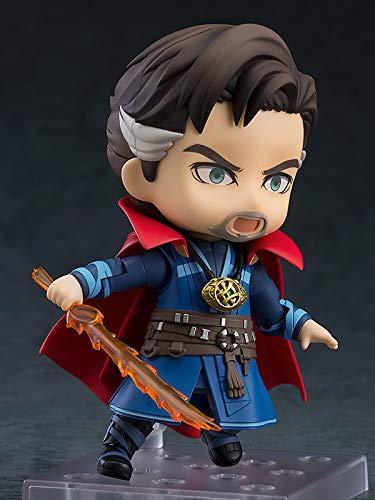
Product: Good Smile Avengers: Infinity War: Doctor Strange (Infinity Edition) Deluxe Nendoroid Action Figure, Multicolor
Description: Features full articulation as well as three interchangeable face plates to capture various scenes from the movie.
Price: $73.98
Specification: ProductDimensions:1.5x1.5x3.9inches|ItemWeight:9.9ounces|ShippingWeight:10.9ounces(Viewshippingratesandpolicies)|ASIN:B07QQB6X59|Itemmodelnumber:-|Manufacturerrecommendedage:15yearsandup